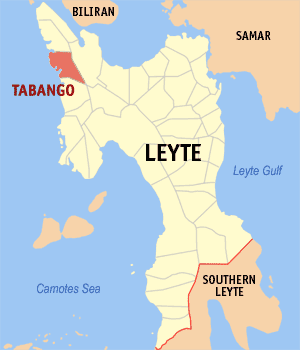
Tabango est une municipalité de la province de Leyte, aux Philippines.